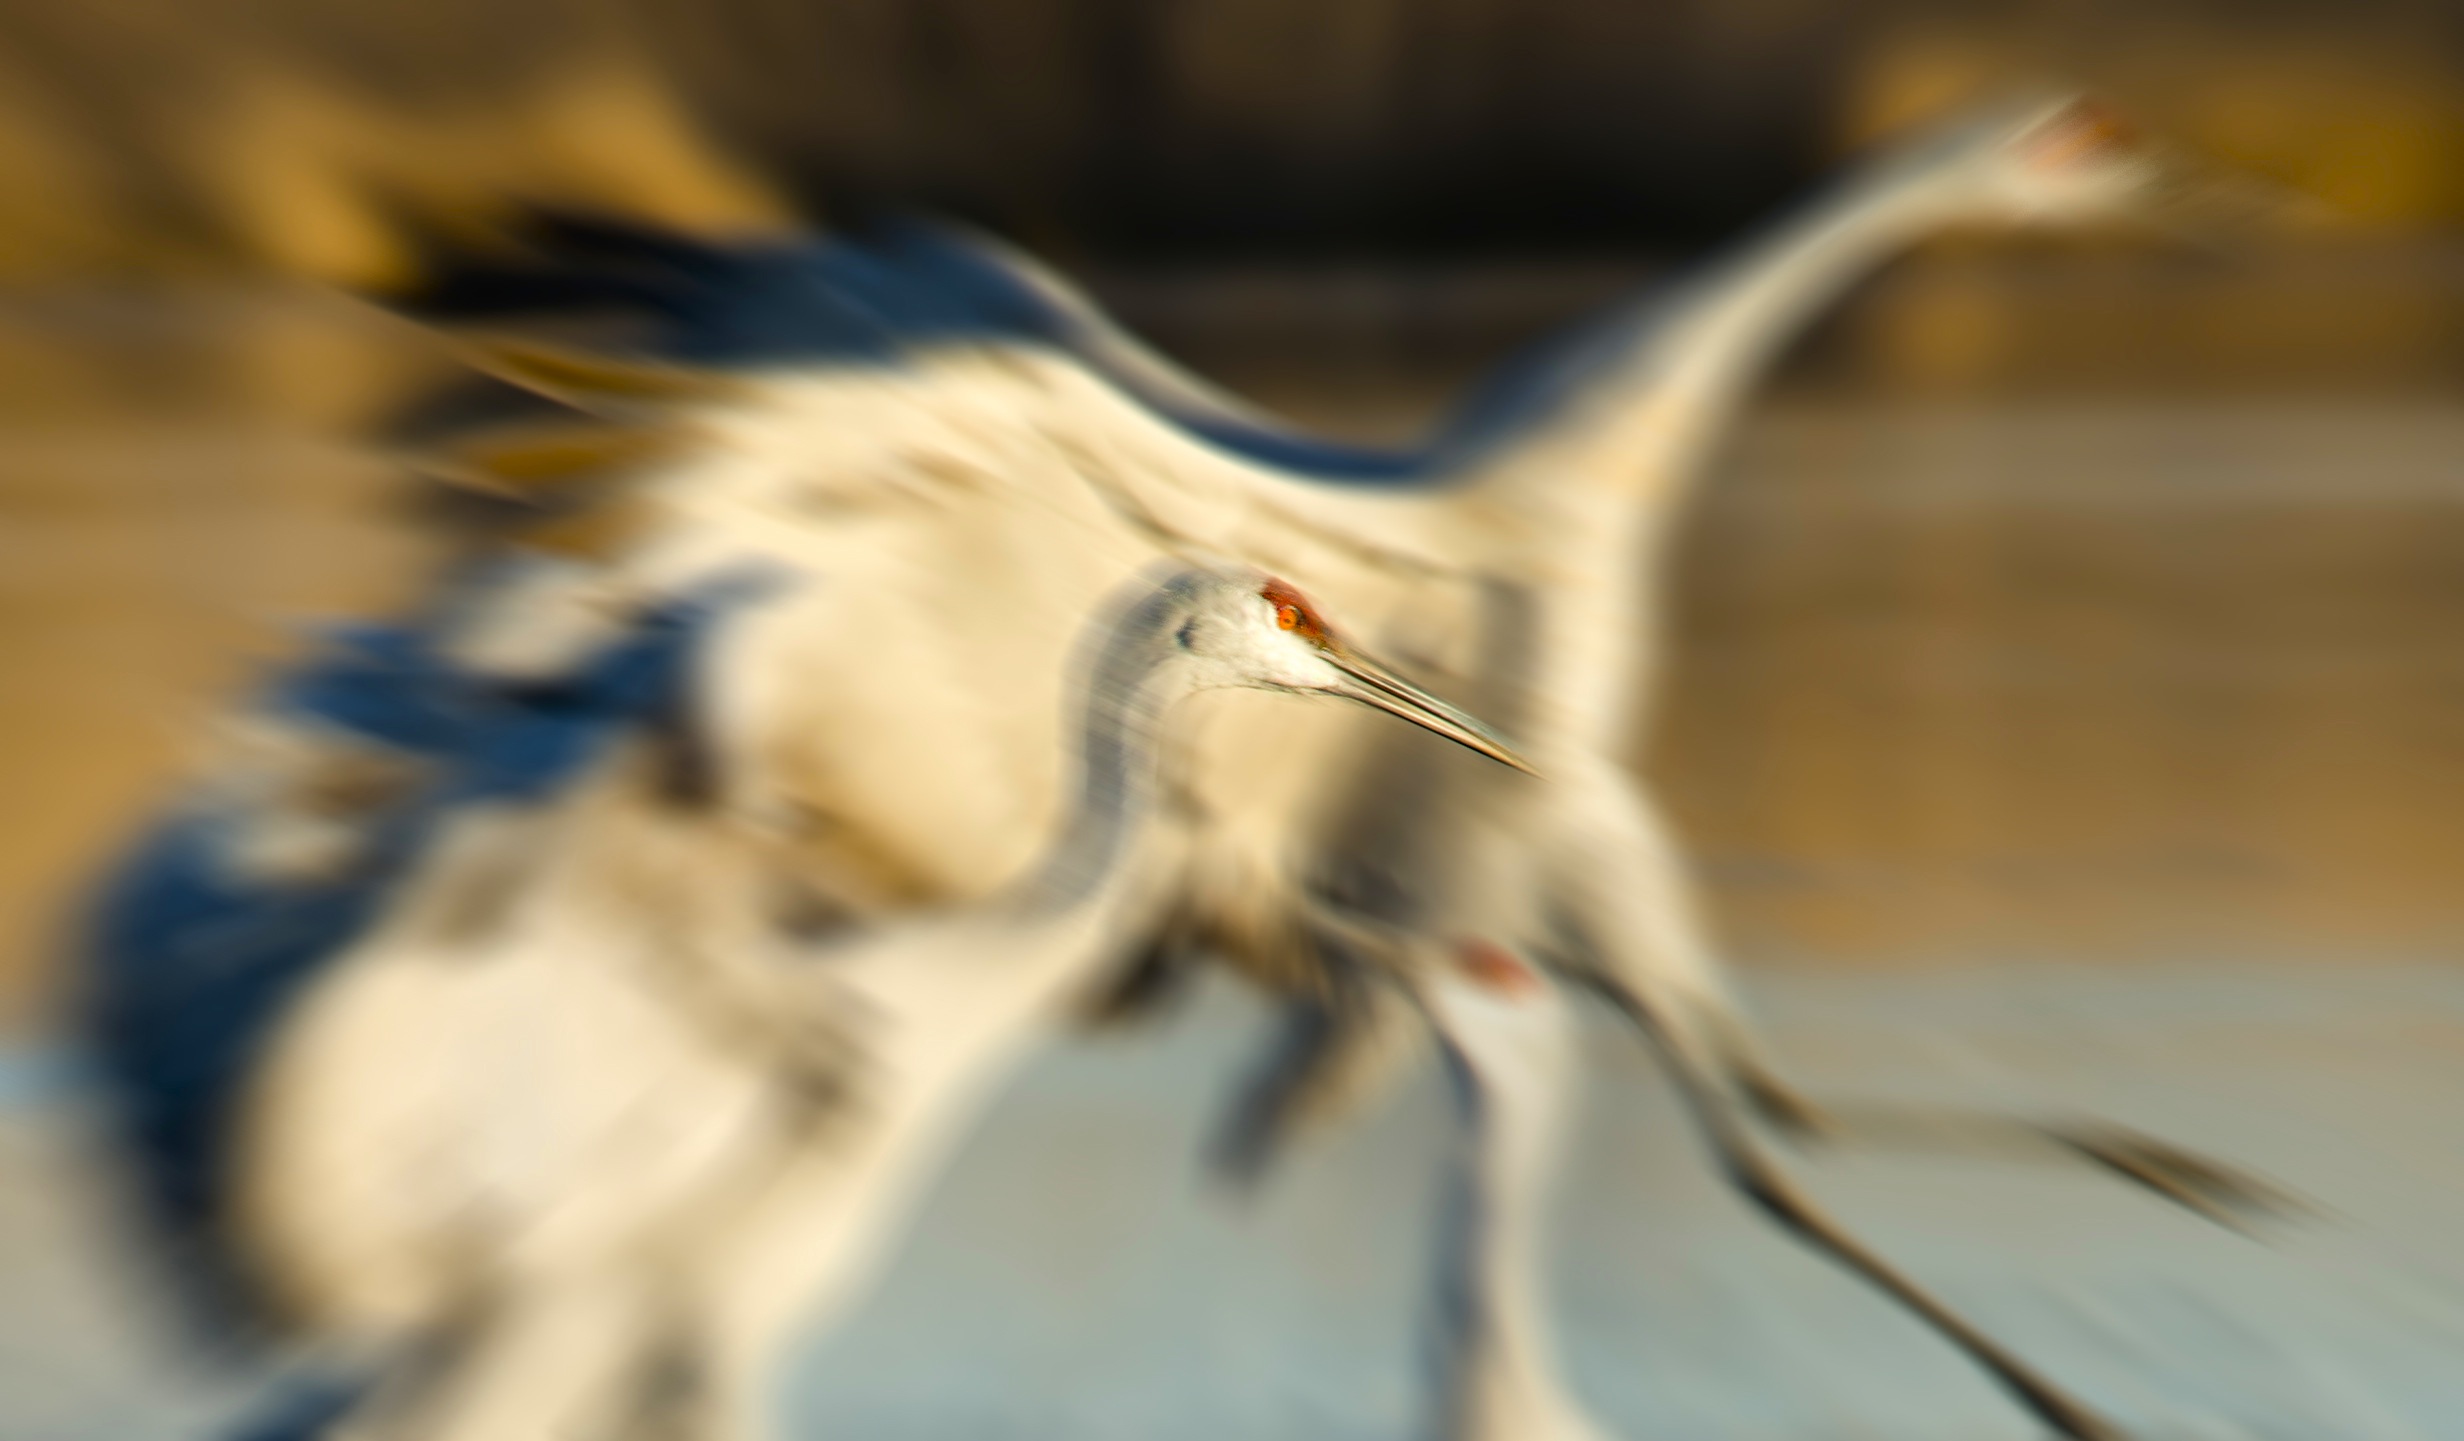
bird, wing, blue, close up, macro photography